Data corruption

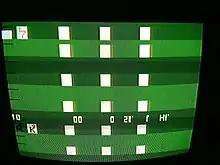
Photo of an Atari 2600 with corrupted RAM.

There are two types of data corruption associated with computer systems: undetected and detected. Undetected data corruption, also known as "silent data corruption", results in the most dangerous errors as there is no indication that the data is incorrect. Detected